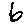
Label: 6